Field hockey at the 2011 Pan American Games – Men's tournament

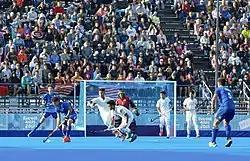
Field hockey at the 2018 Summer Youth Olympics

The men's field hockey tournament at the 2011 Pan American Games was held in Guadalajara, Mexico at the Pan American Hockey Stadium from October 20–29.